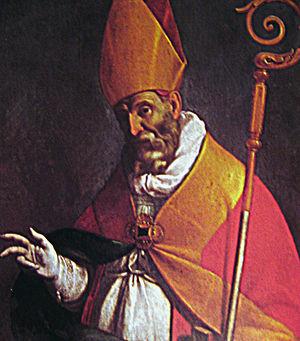
Narno de Bergame, connu comme saint Narno est un évêque italien du IVᵉ siècle. Il fut le premier évêque de Bergame et est vénéré comme saint par l'Église catholique. Il est fêté le 27 août.